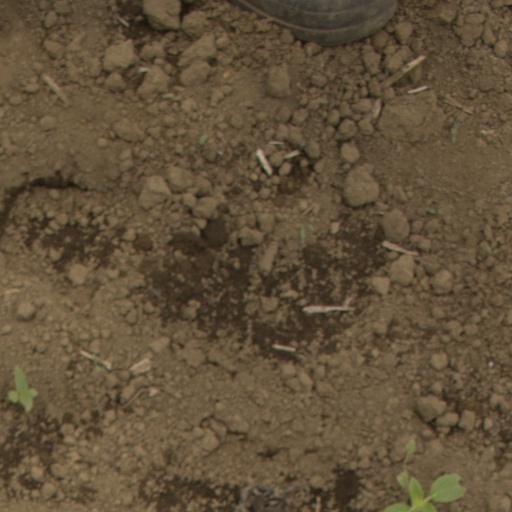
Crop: Jerusalem artichoke